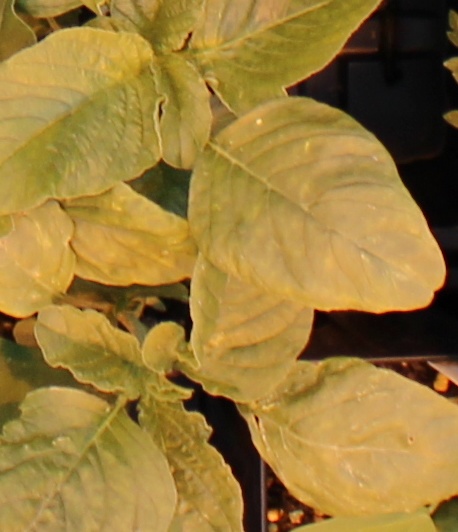
Label: Redroot Pigweed